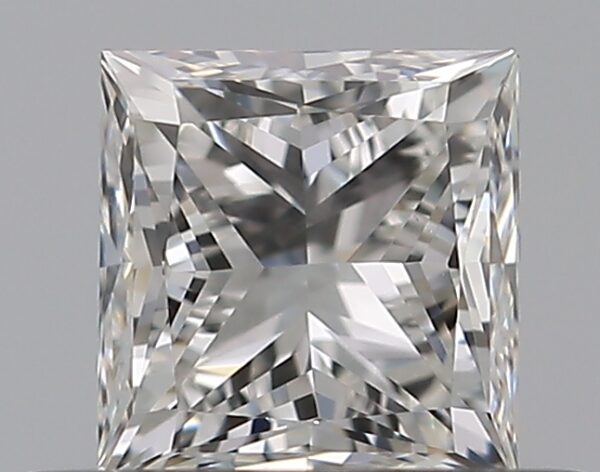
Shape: oval
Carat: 0.5
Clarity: SI1
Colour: F
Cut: VG
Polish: EX
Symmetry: VG
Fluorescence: N
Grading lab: GIA
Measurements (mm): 5.91 x 4.43 x 2.8